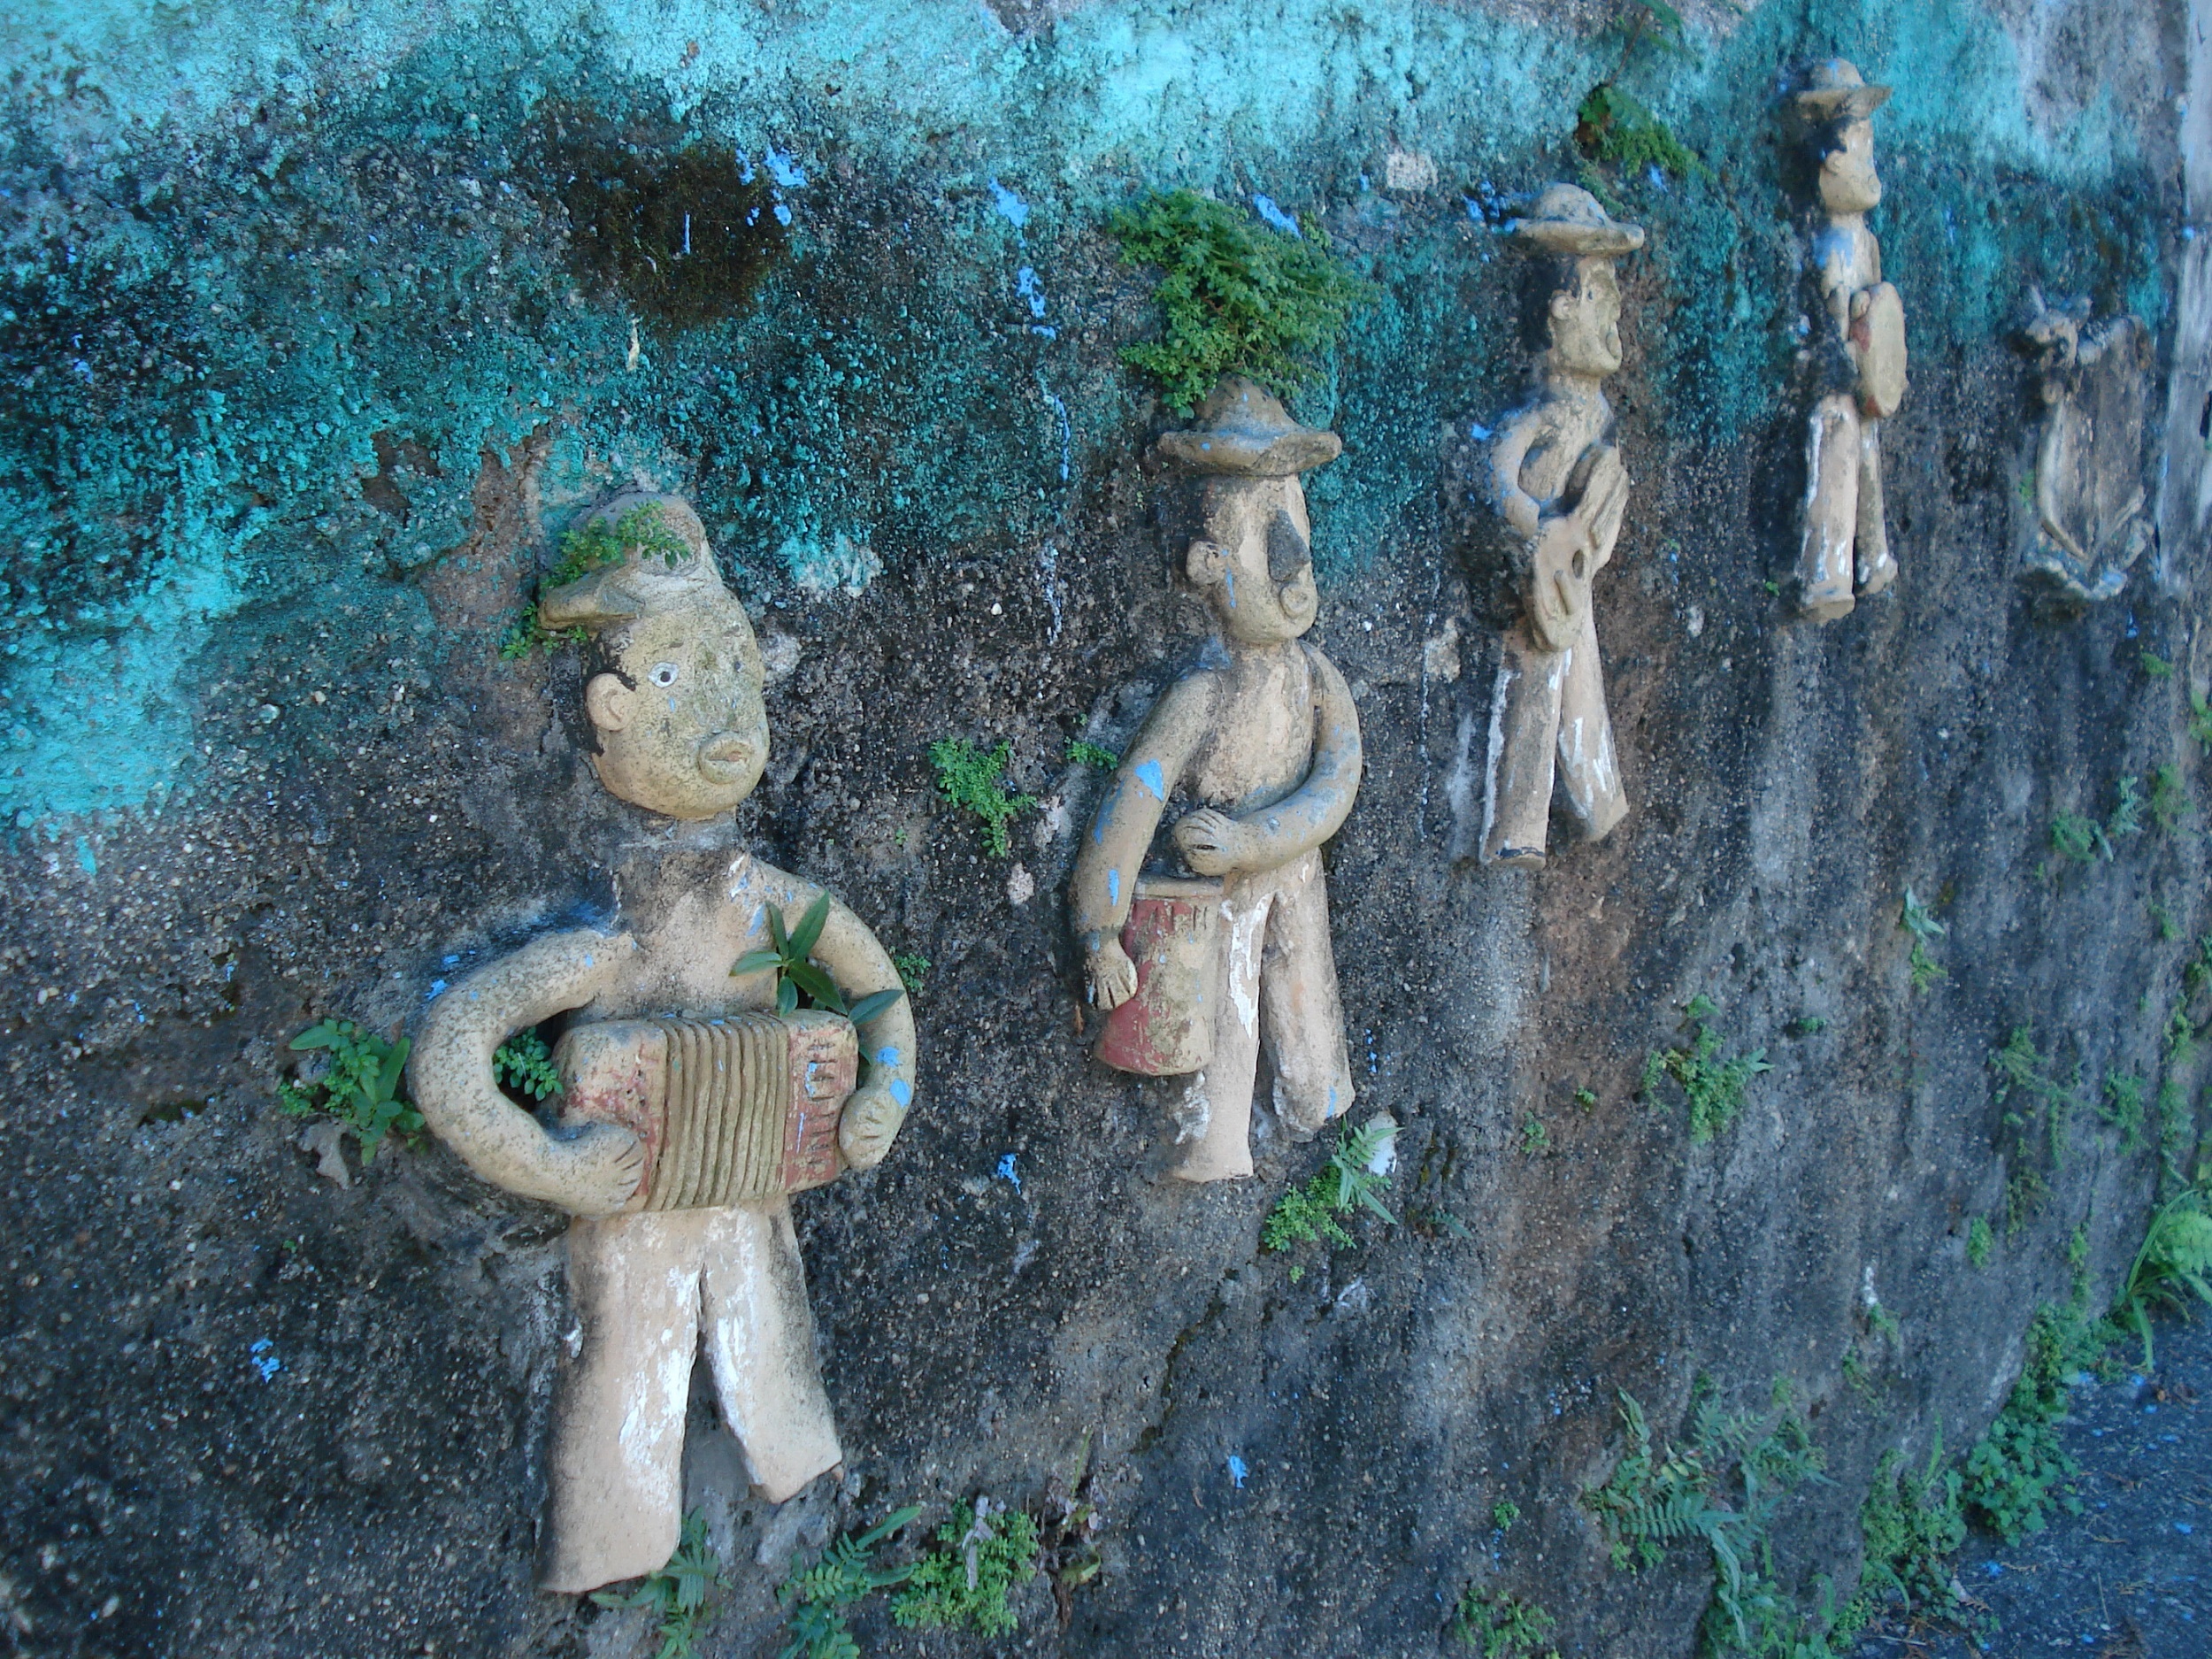
art, mythology